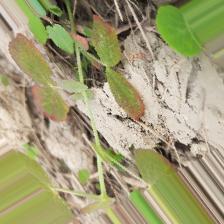
Label: Lentil Rust